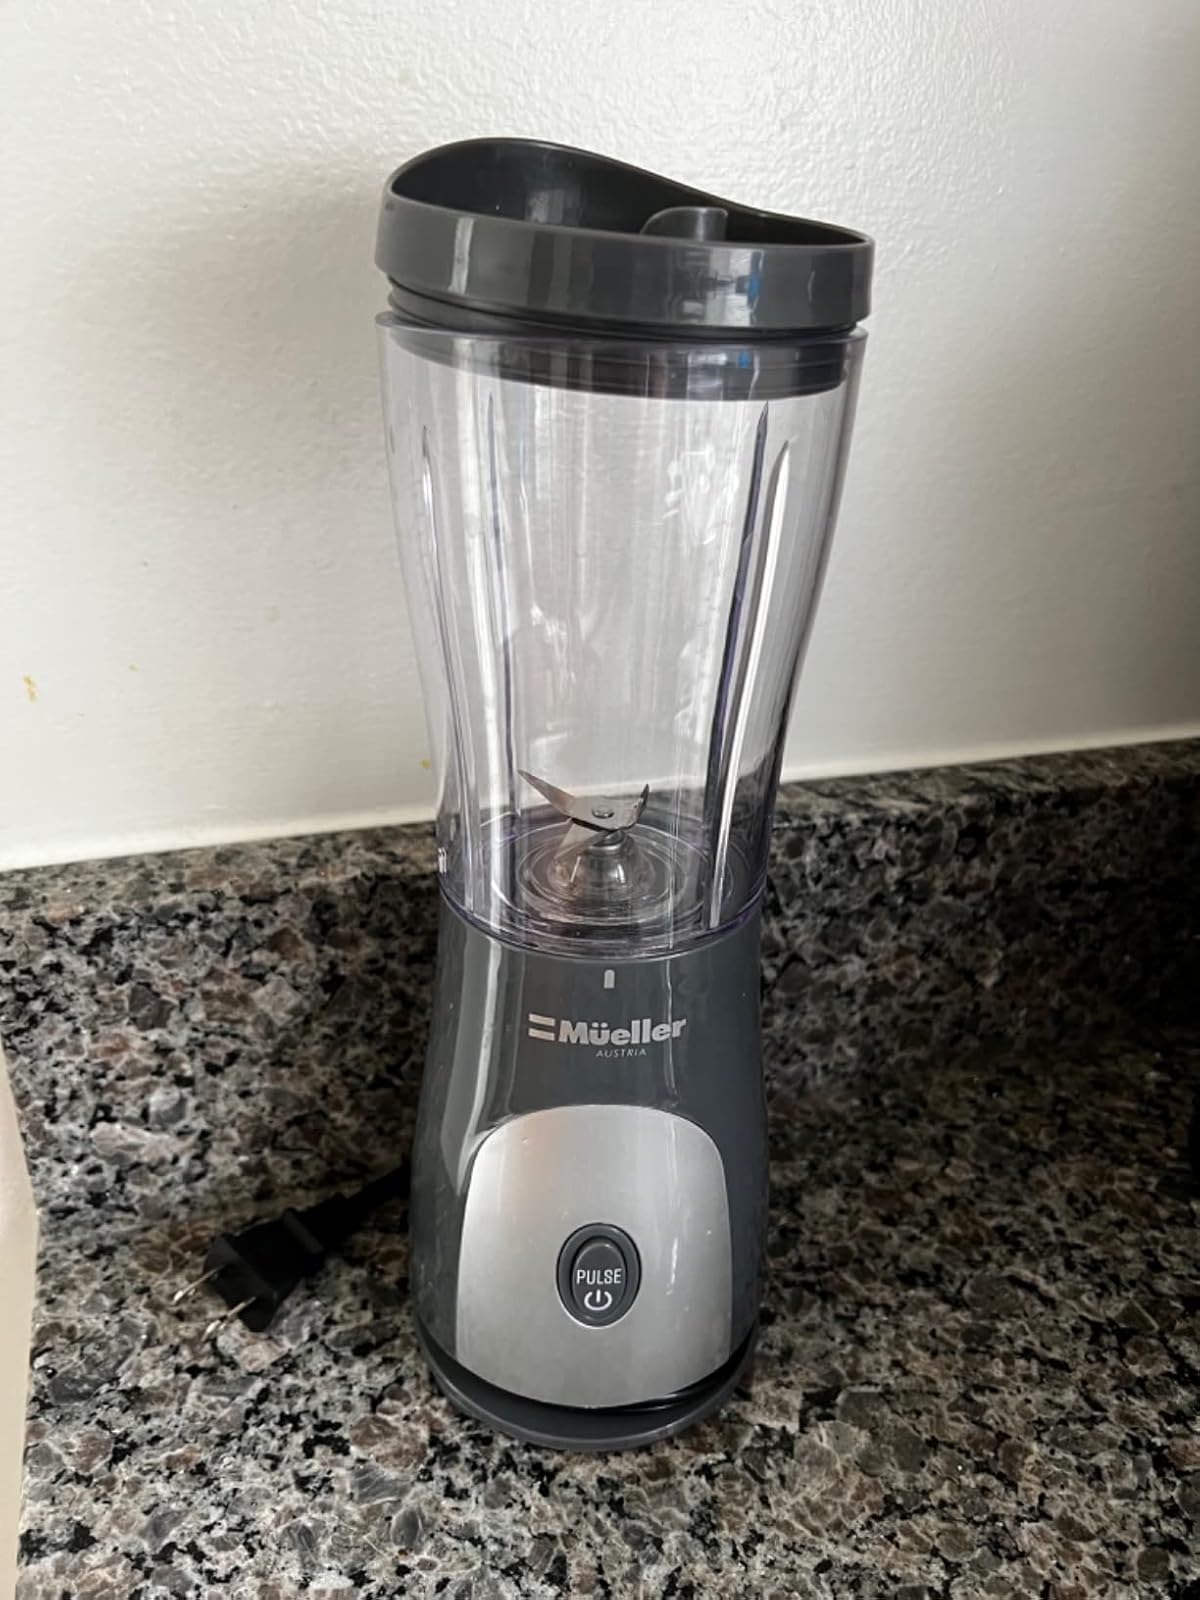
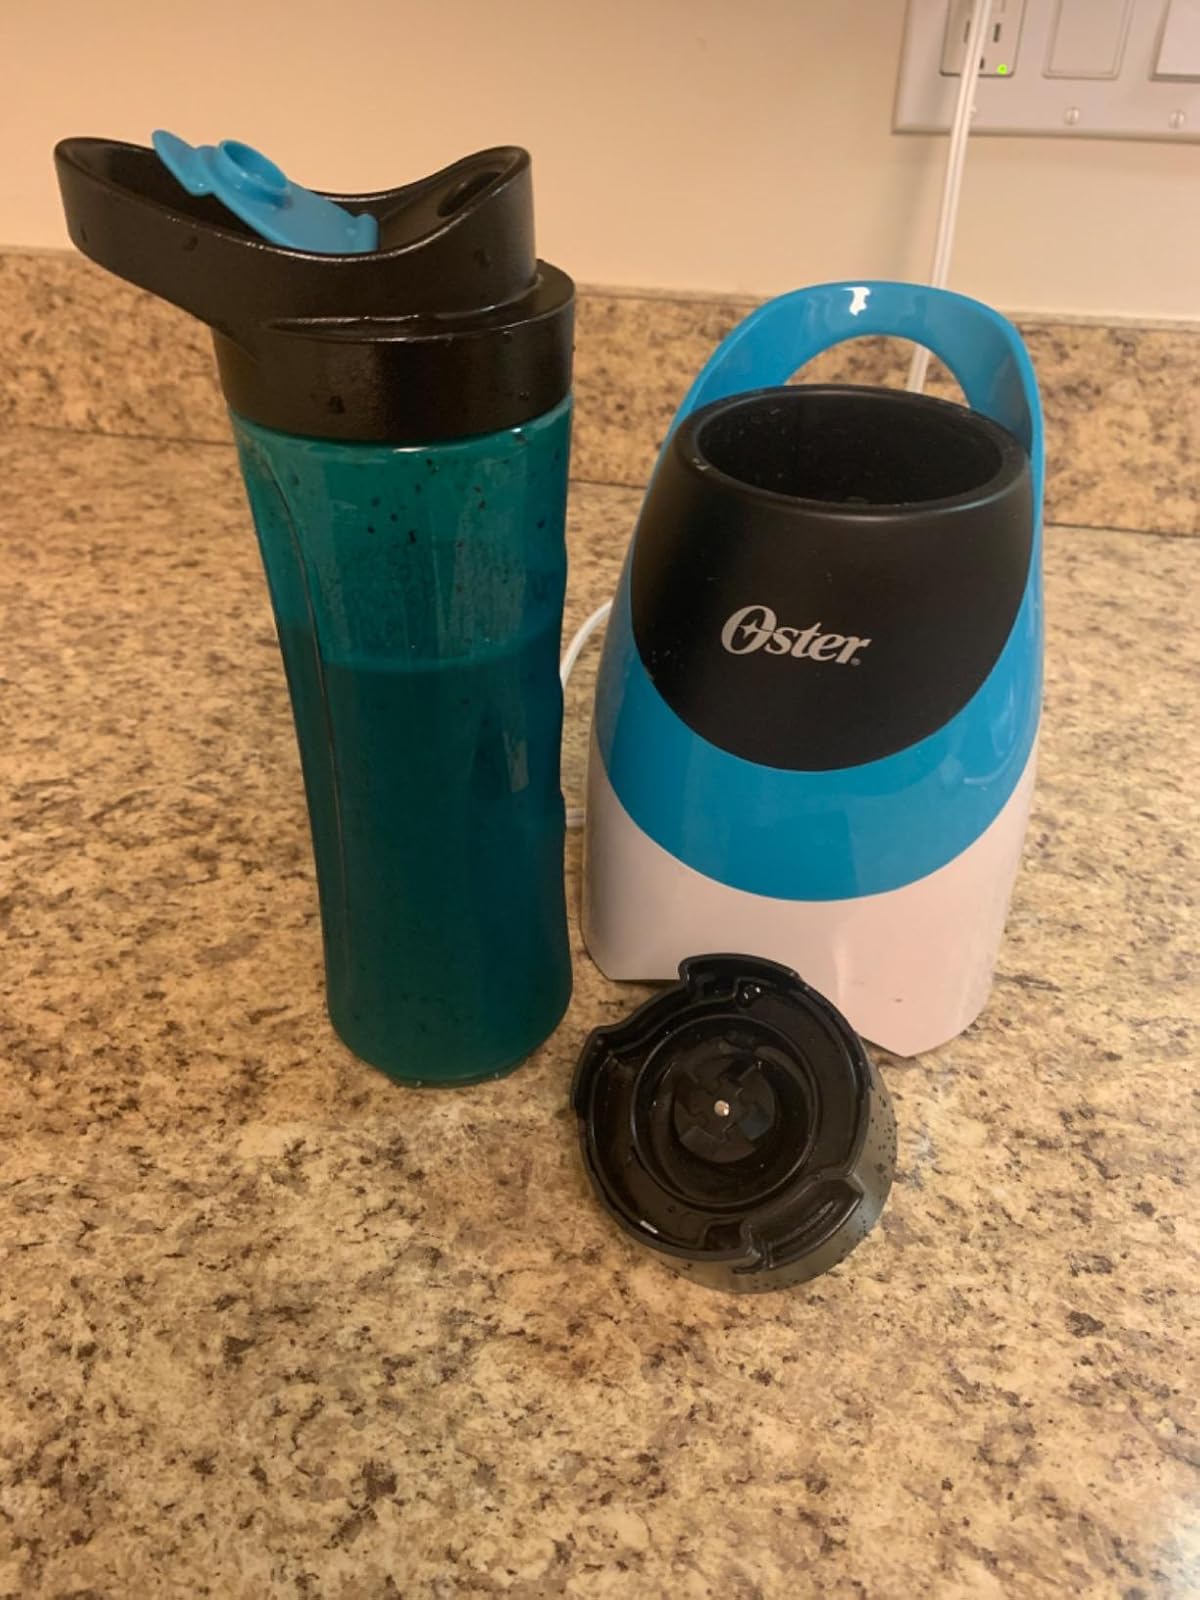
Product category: items_blender
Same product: no